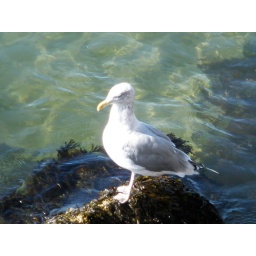
He's so cute. I guess he's just standing around waiting for a georgeous female Homie to drop by.